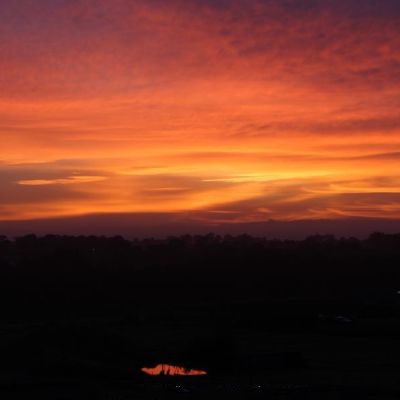
Cloud type: Altostratus (As)